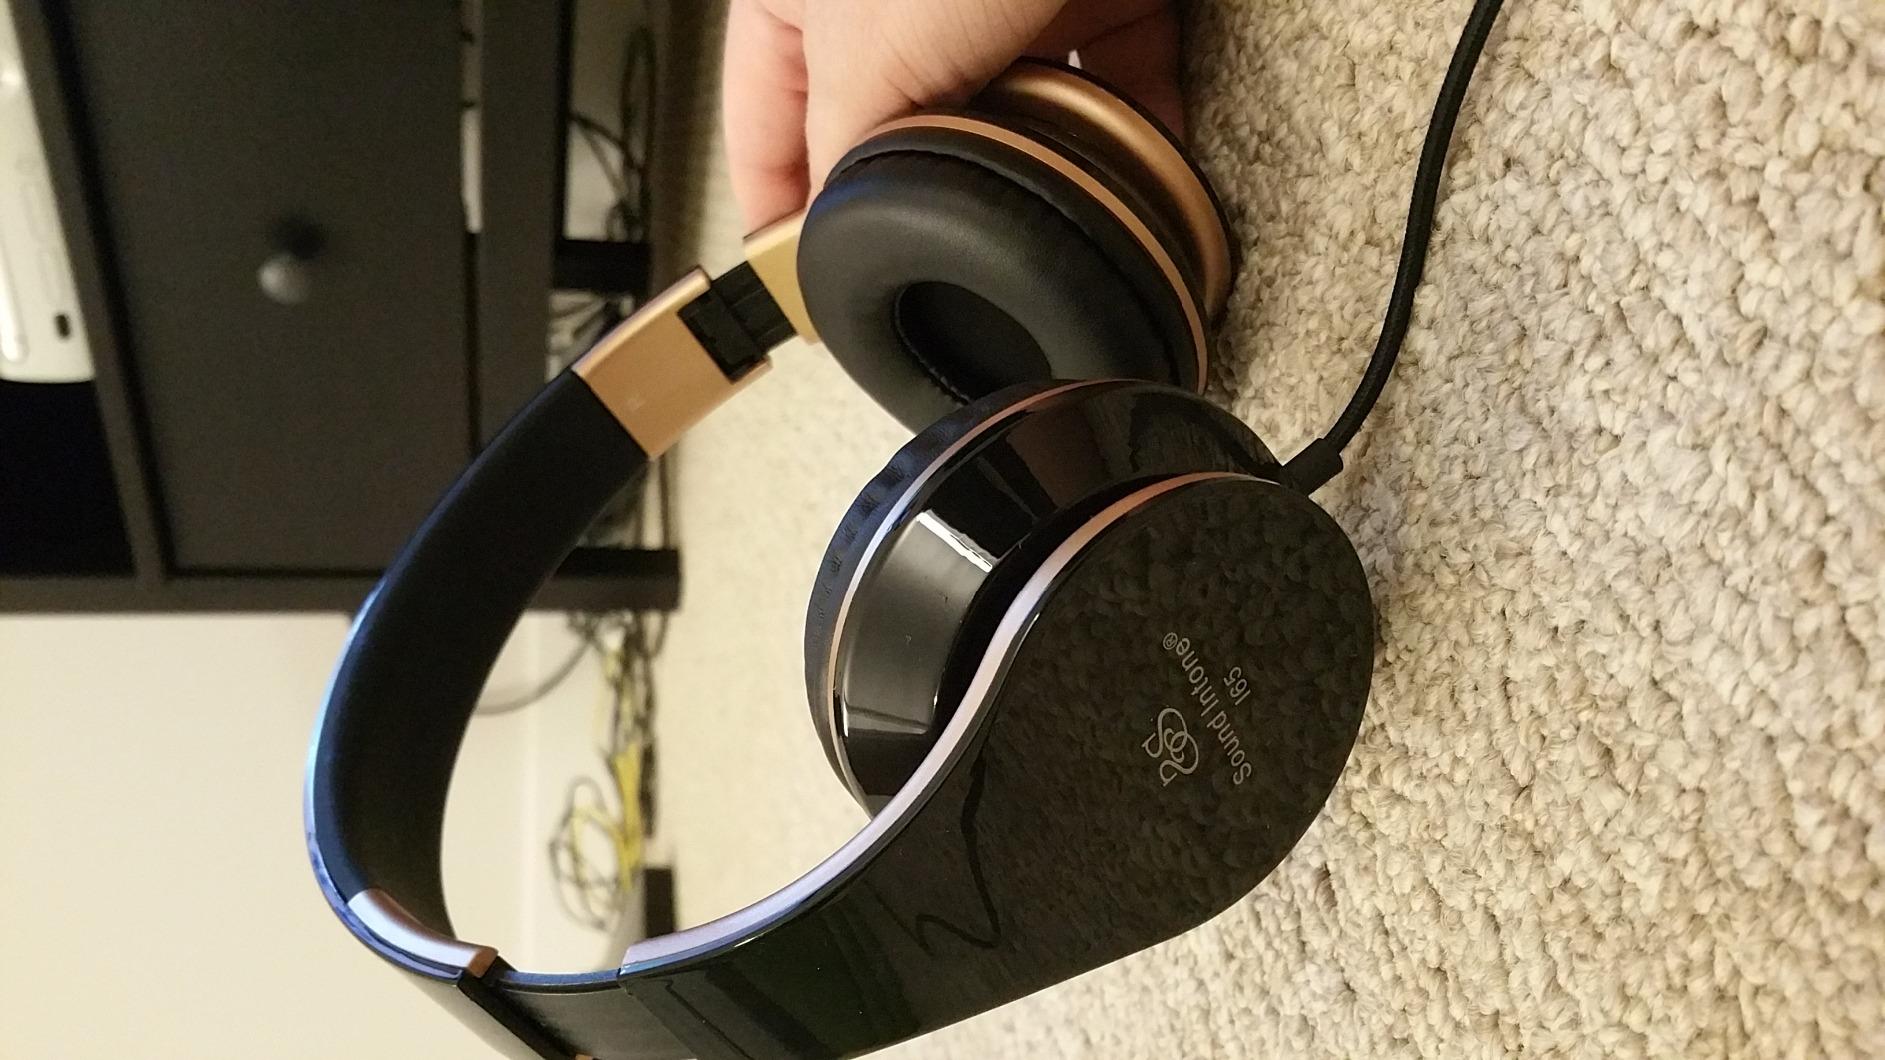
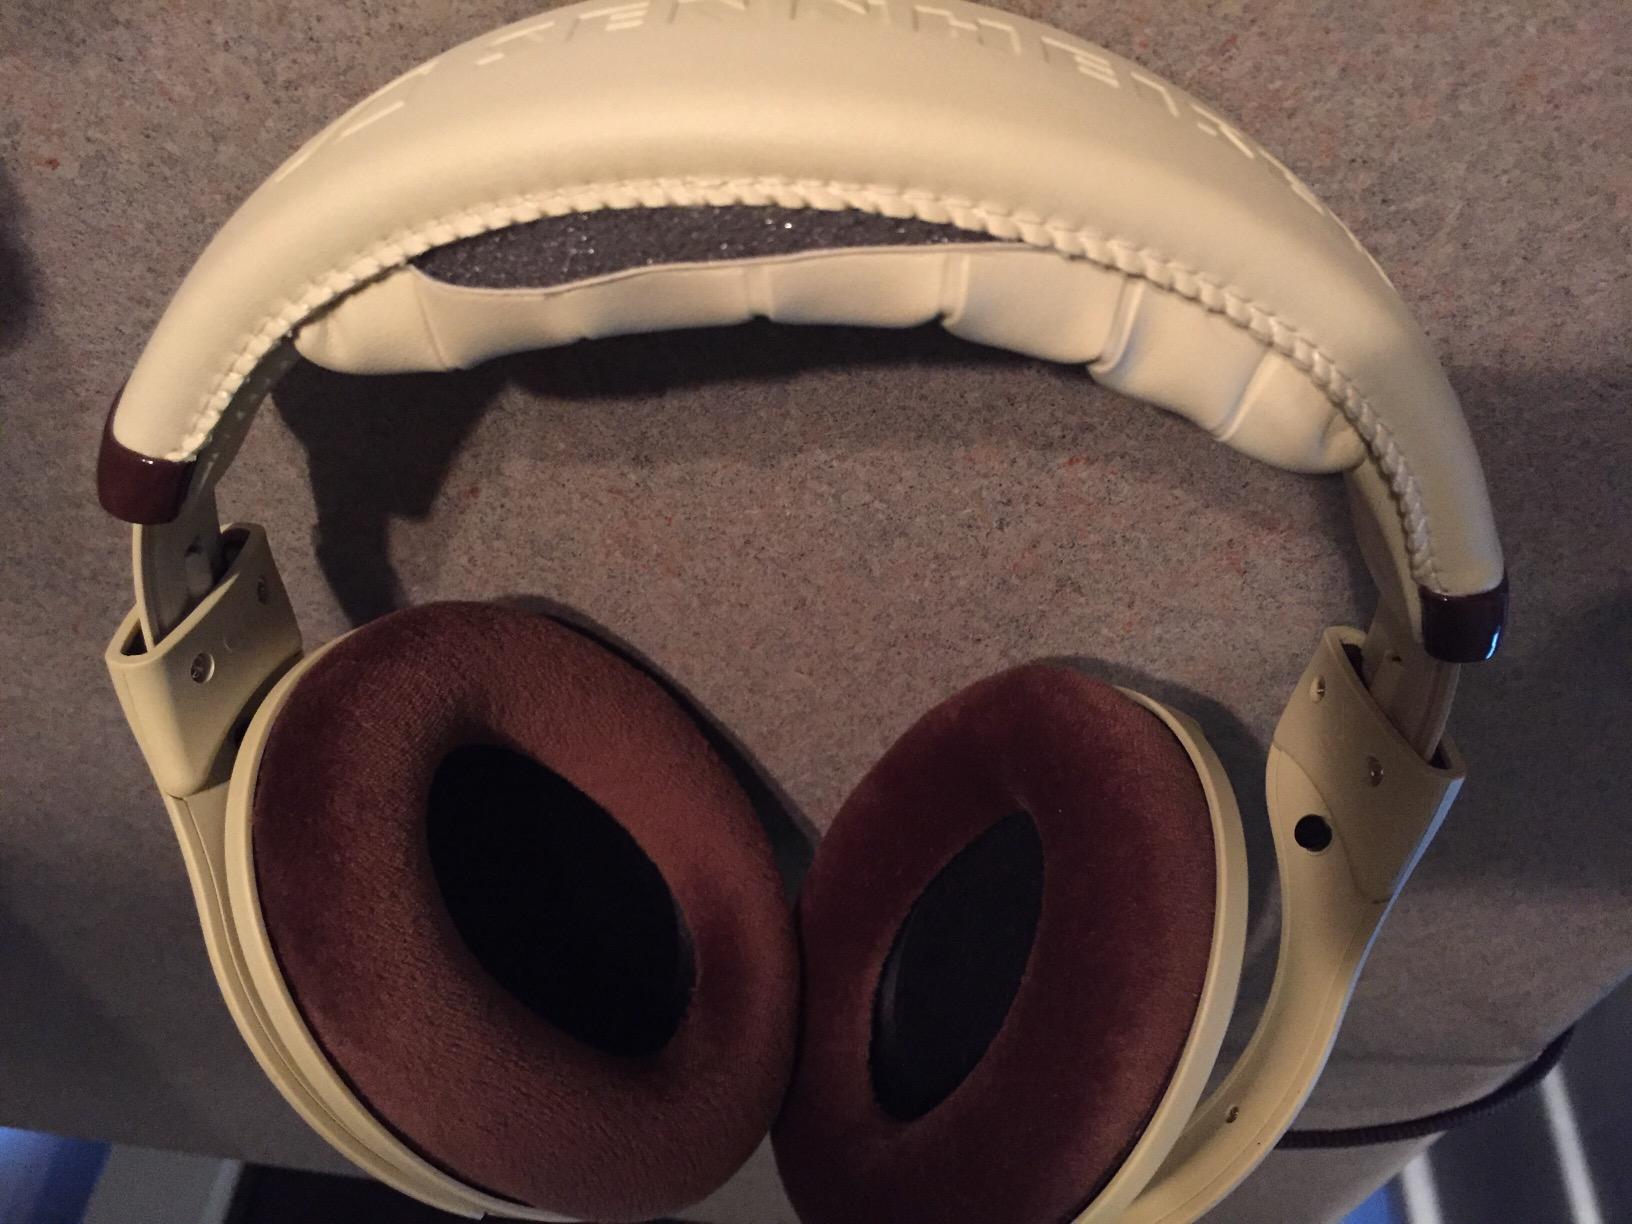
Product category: headphones
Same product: no